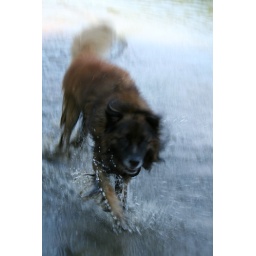
My dog like it to play in water